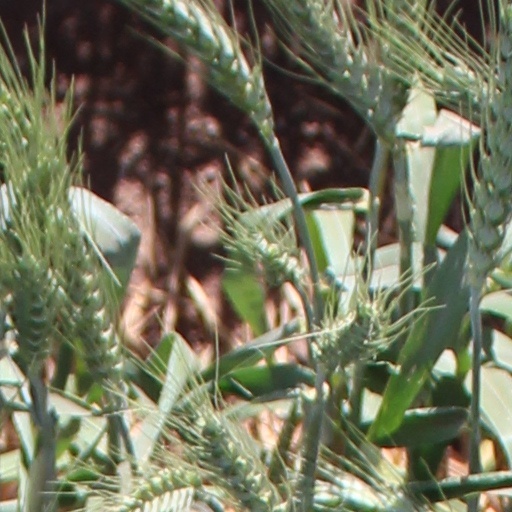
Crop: wheat